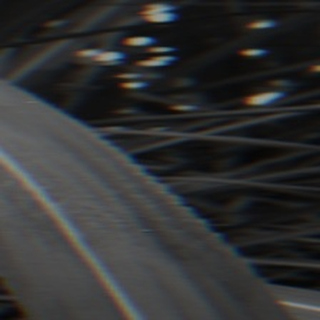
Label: sugarcane_bacterial_blight